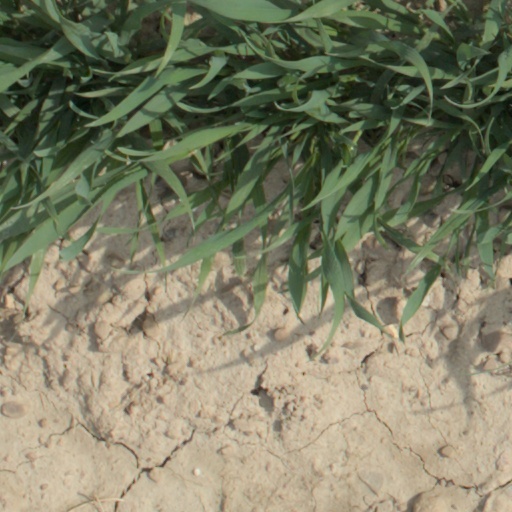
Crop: wheat